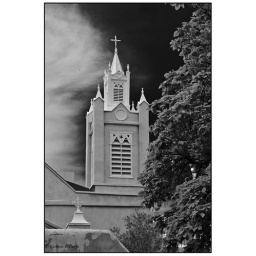
Old Town San Filipe de Neri Church in black and white